Craig Rosebraugh

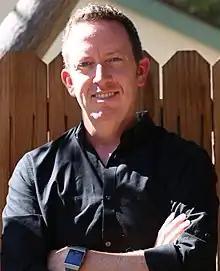

Craig Rosebraugh (born April 15, 1972) is an American writer, filmmaker and activist advocating for political and social justice, and environmental and animal protection.